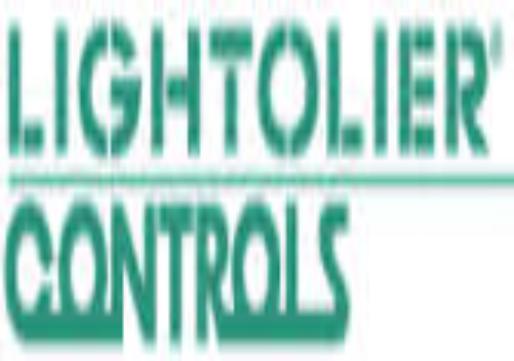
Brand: lightolier
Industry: Electronic